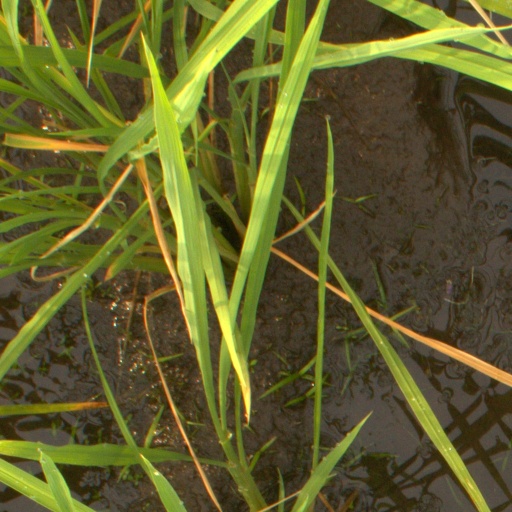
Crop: rice